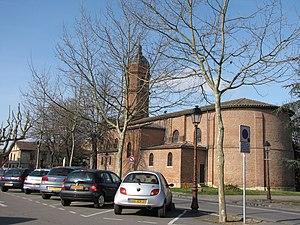
Église de Cugnaux (Haute-Garonne, France).
La liste des églises de la Haute-Garonne recense de manière exhaustive les églises situées dans le département français de la Haute-Garonne.
Cugnaux est une commune française située dans le département de la Haute-Garonne, en région Occitanie.